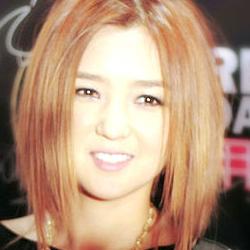
Age: 21